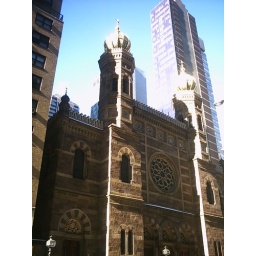
synagogue near wall street